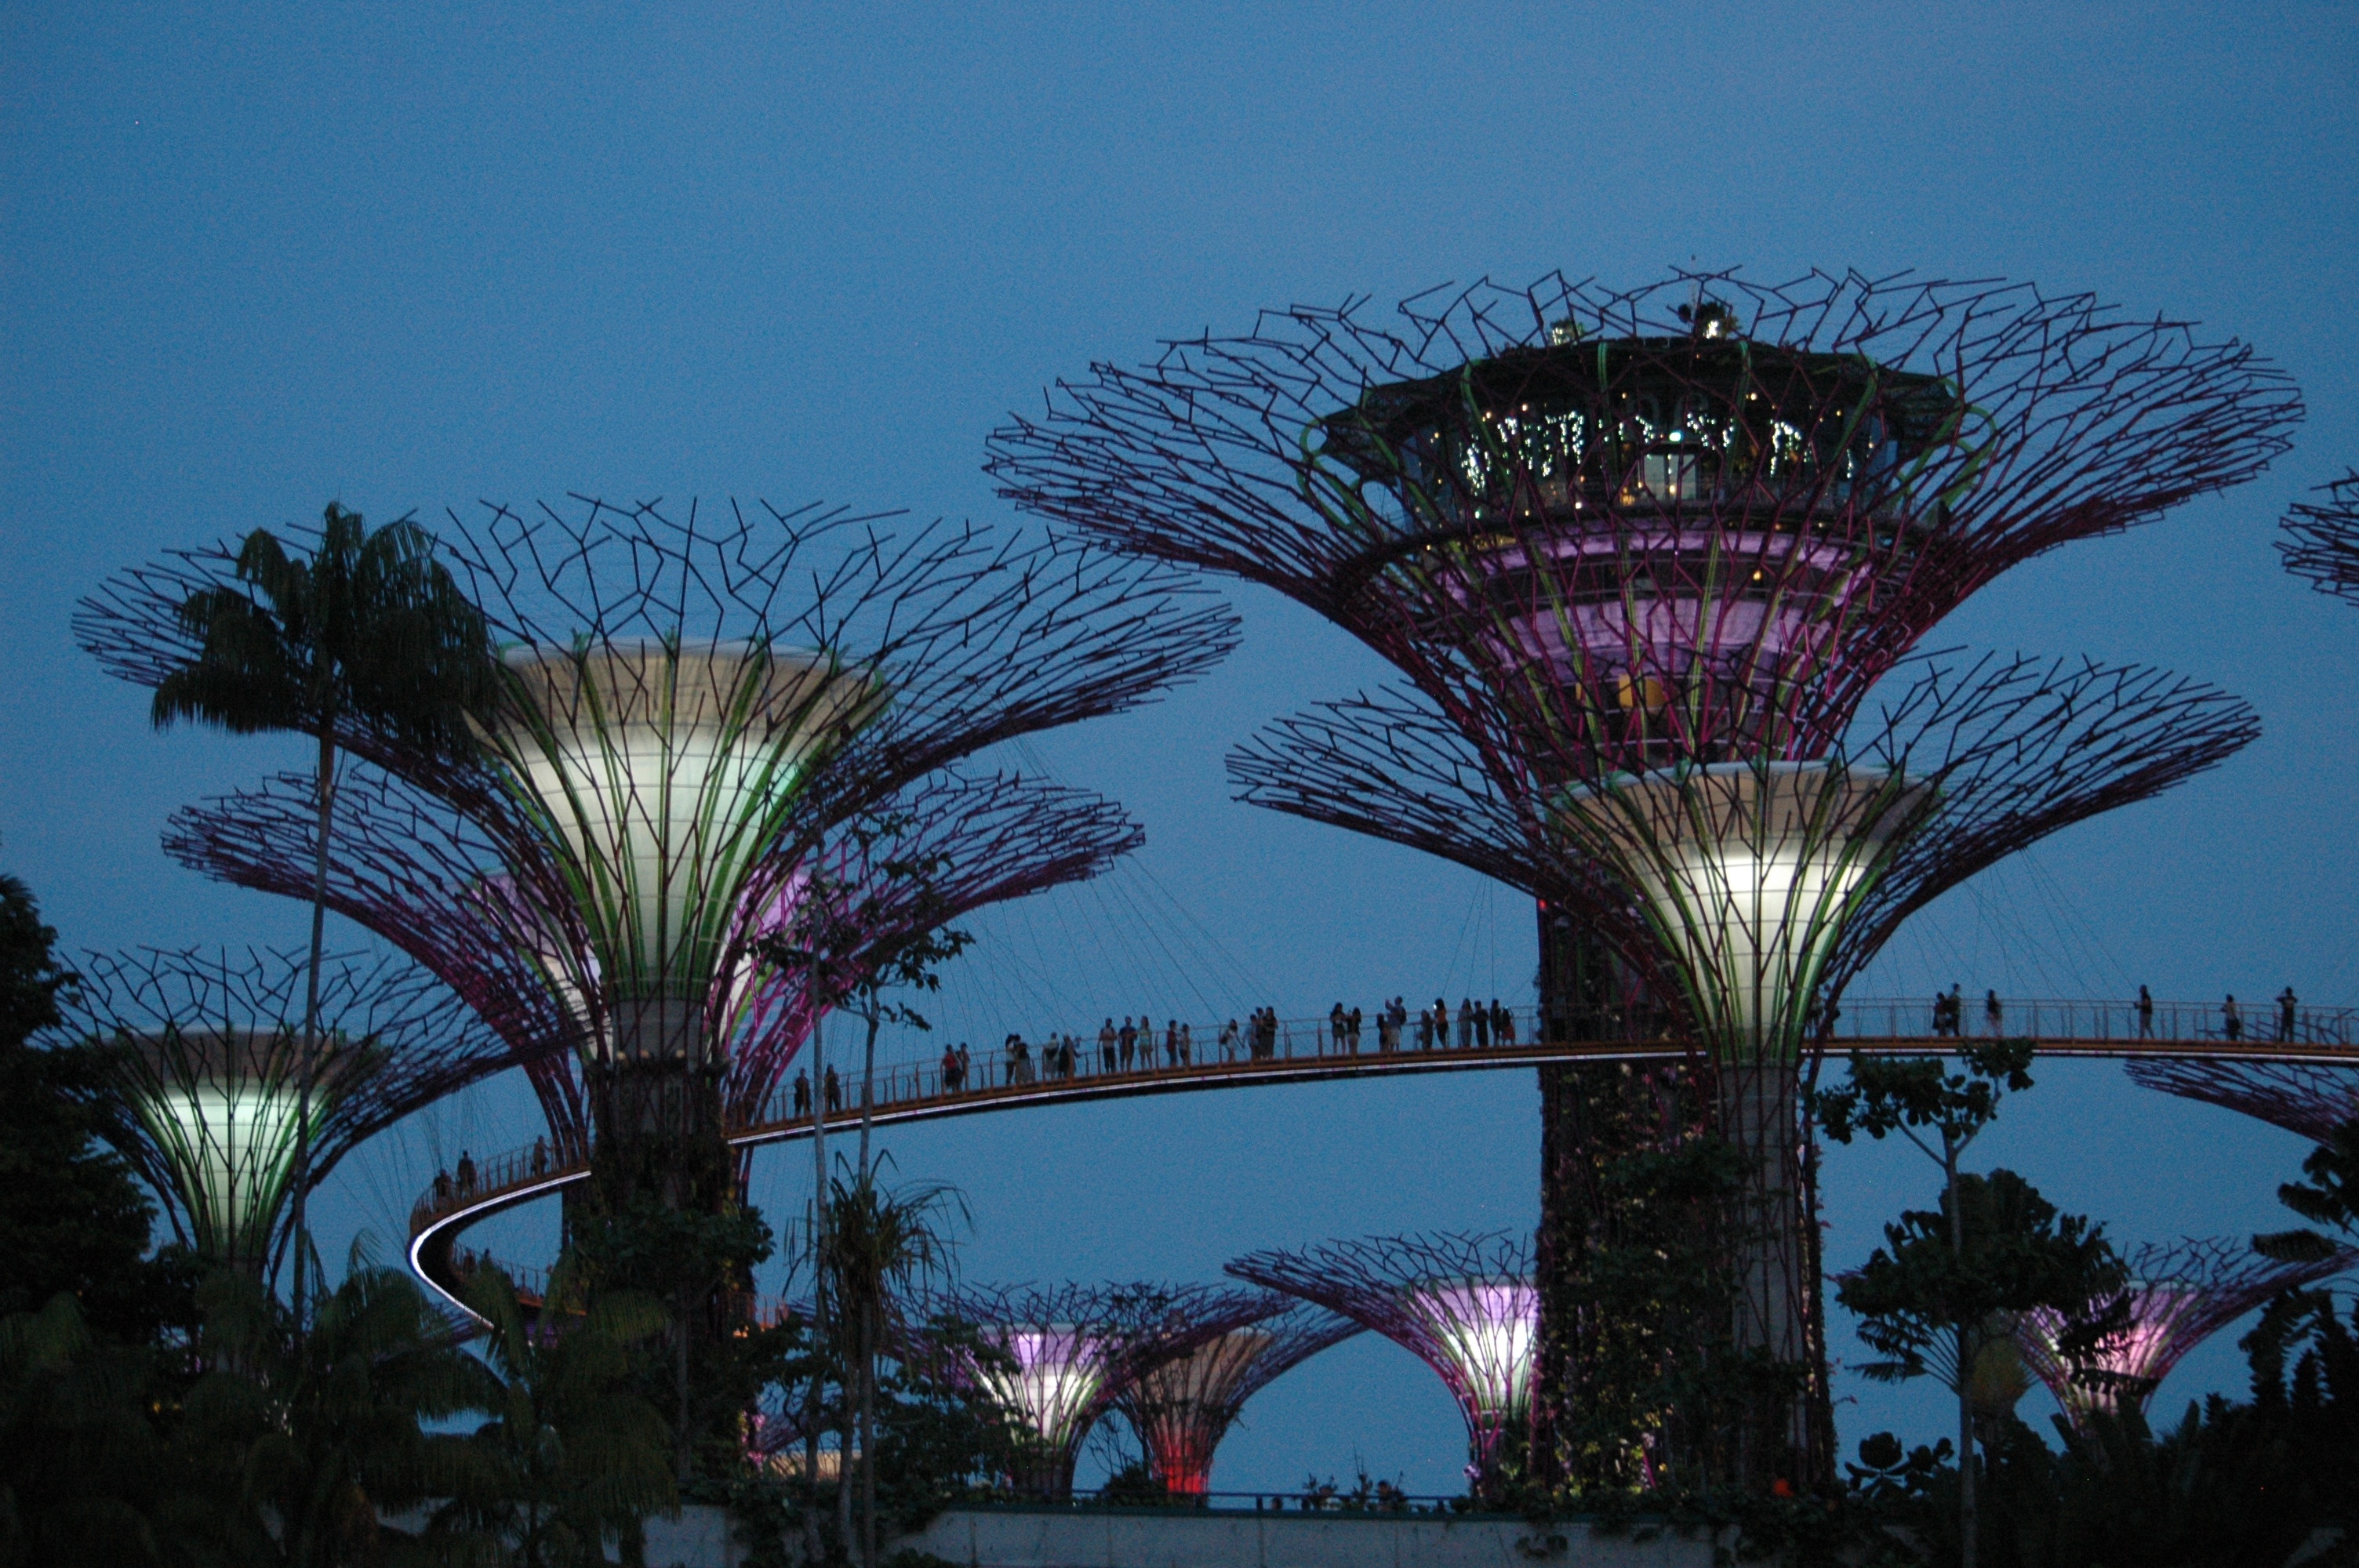
tree, night, flower, dusk, evening, park, landmark, attraction, lighting, trees, resort, arecales, palm family, singapore gardens